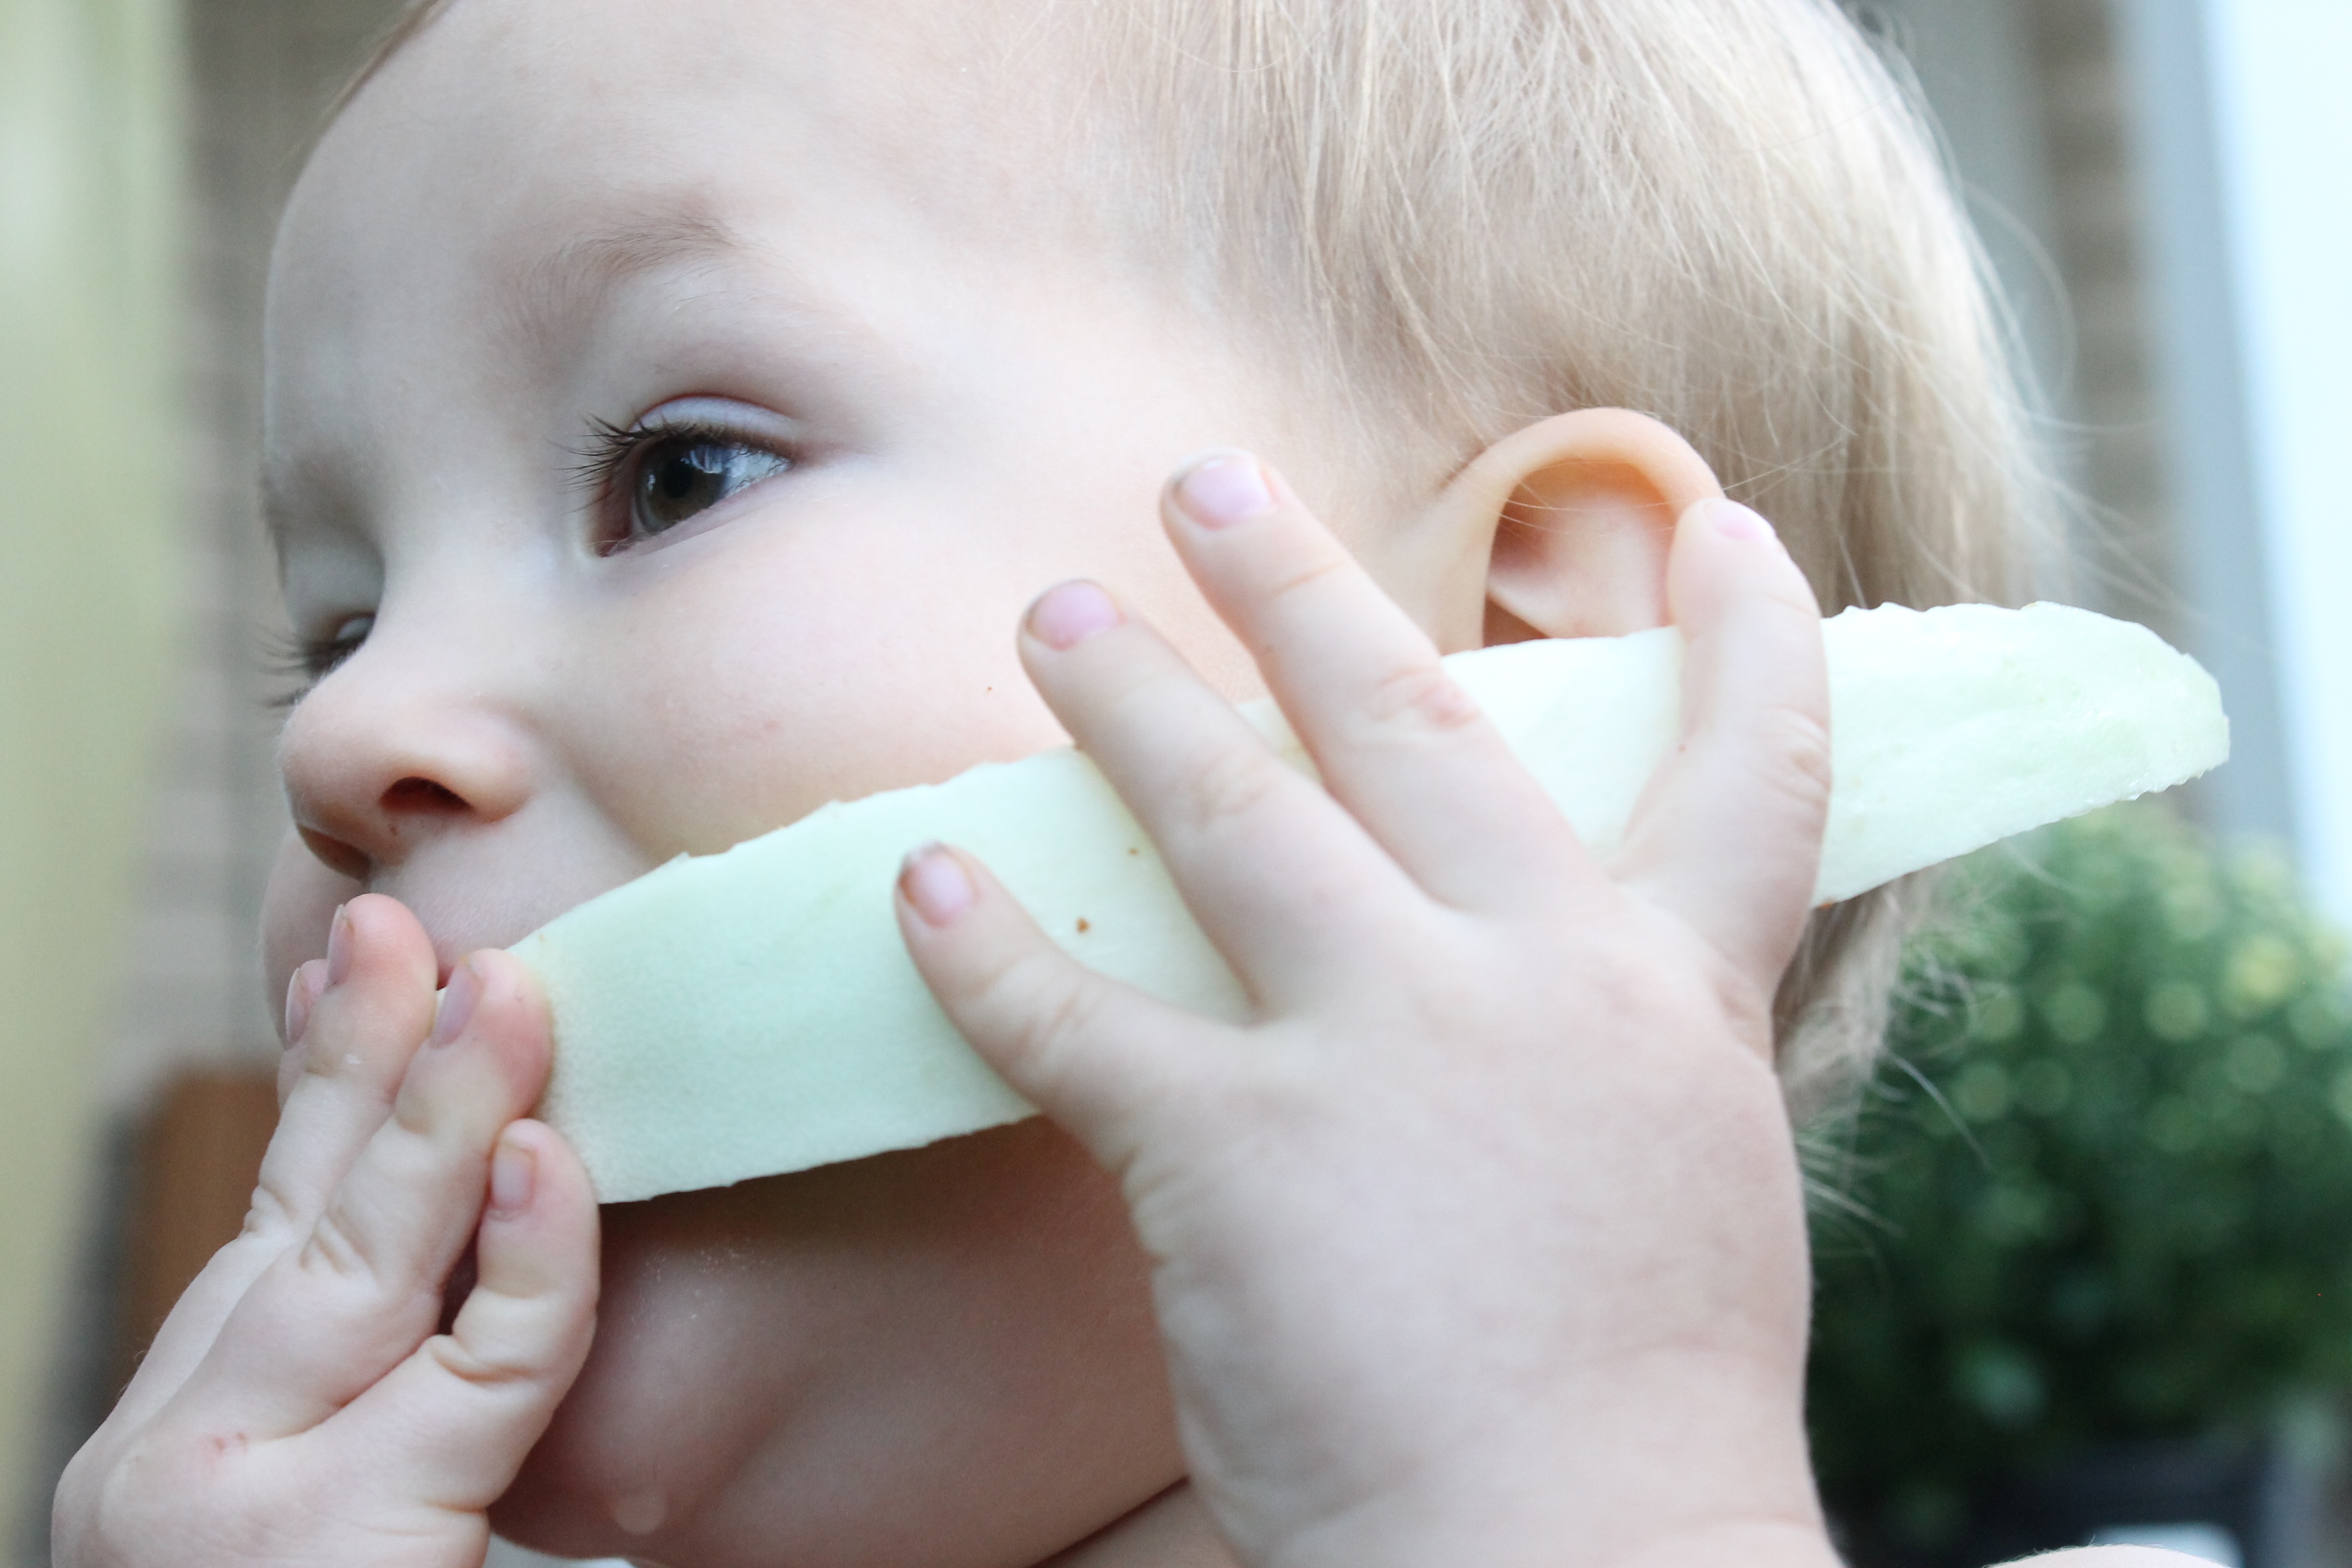
hand, person, girl, summer, portrait, young, finger, food, child, dessert, delicious, baby, facial expression, lip, smiling, mouth, close up, human body, face, eating, nose, fun, happy, infant, toddler, eye, head, tasty, skin, organ, cantaloupe, tooth, sweetness, emotion, melon, honeydew, portrait photography